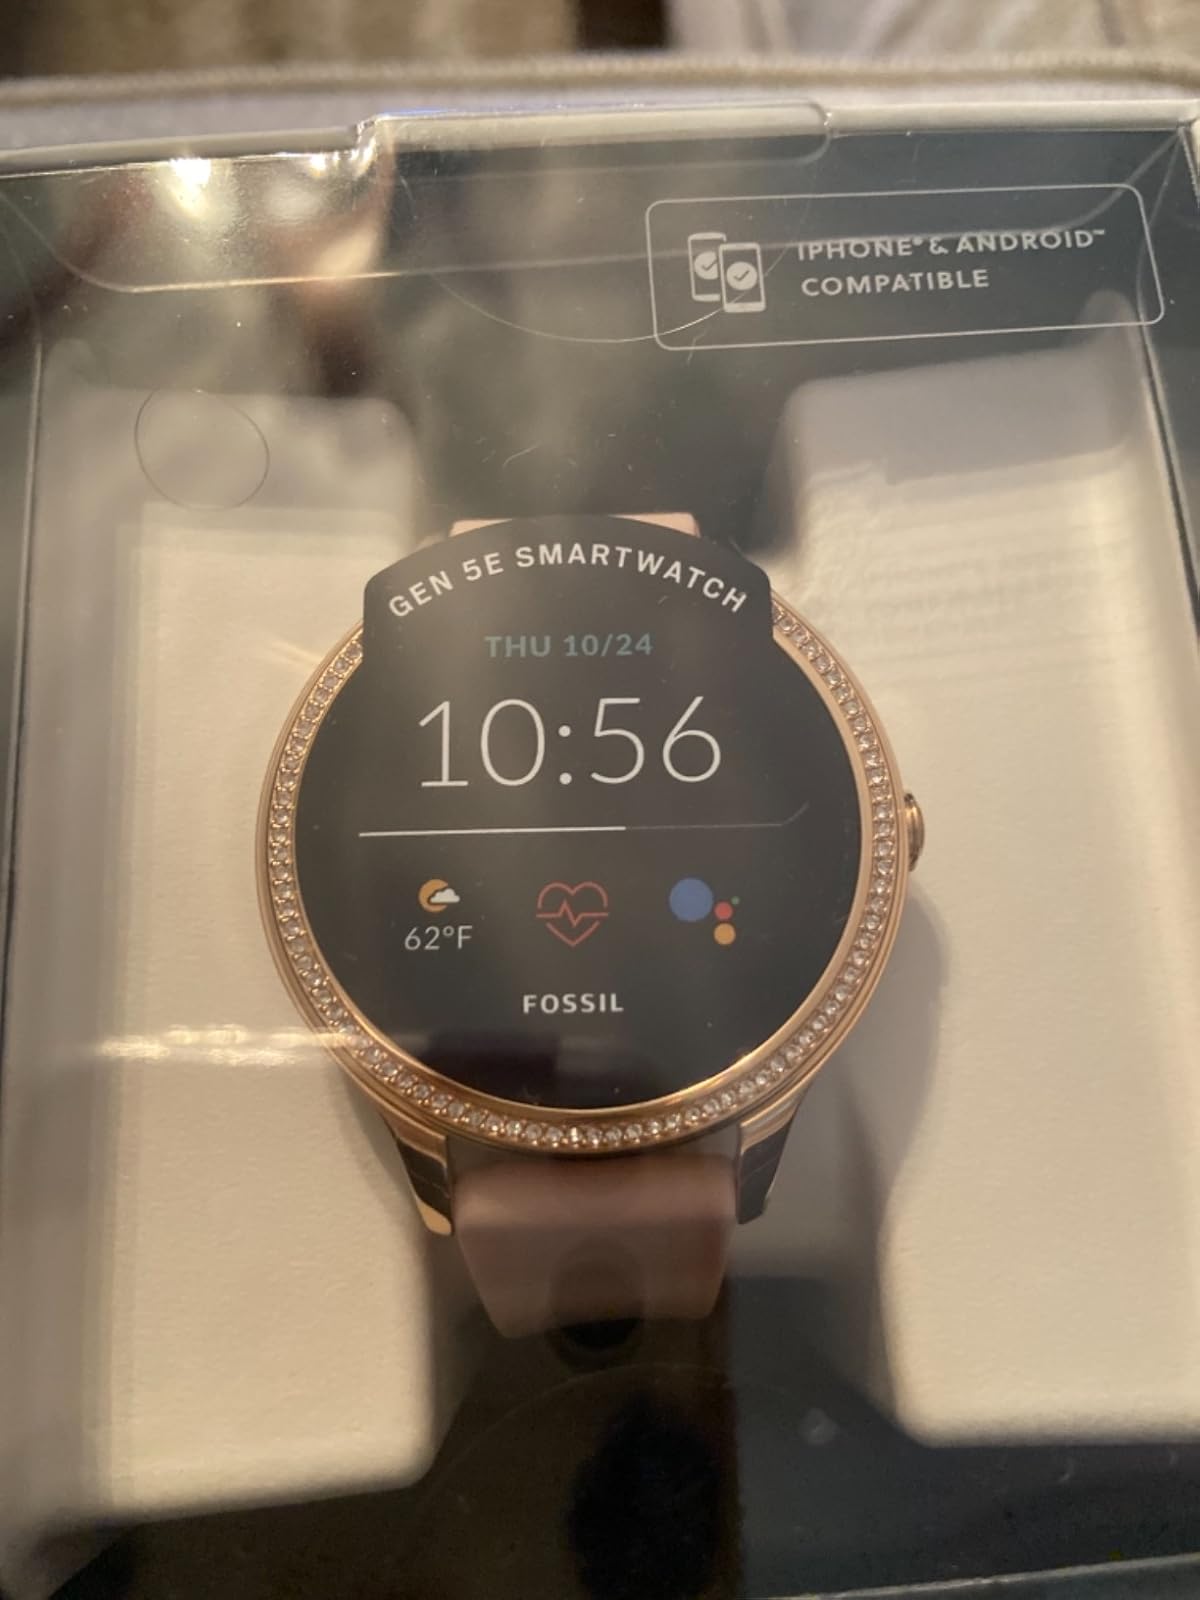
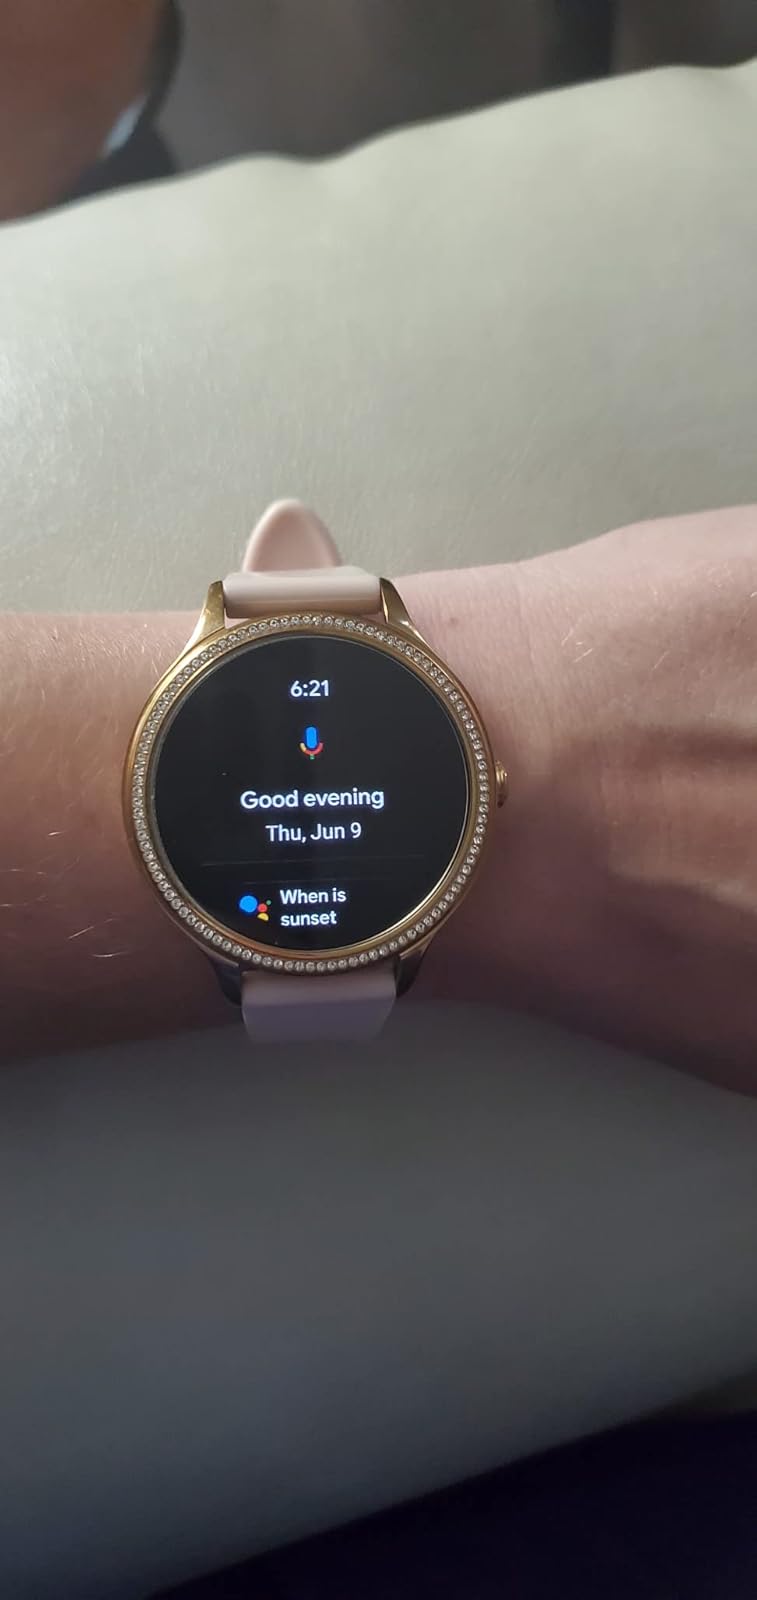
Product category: smartwatch
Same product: yes